Cyrus Rexford House

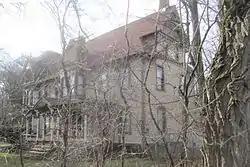
Cyrus Rexford House, December 2015

Cyrus Rexford House is a historic home located at Rexford, Saratoga County, New York. It consists of a three-story, Stick style main block built in 1883, with a -story rear block built about 1850. It also has a one-story rear ell. The main block has a steeply pitched hipped roof with bracketed overhang. The house features an elaborate mix of decorative detailing and polychrome paint scheme. Also on the property are the contributing carriage house and gambrel roofed barn.